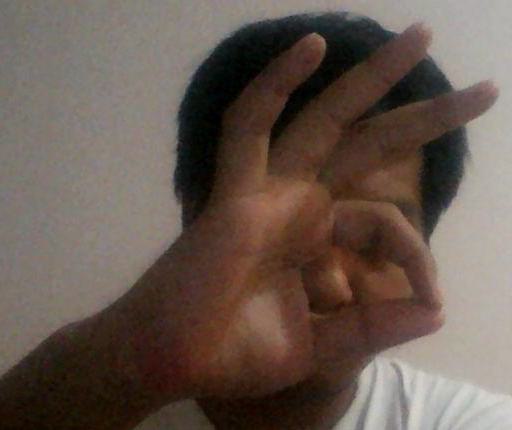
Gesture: ok